Tatiana Shamanova

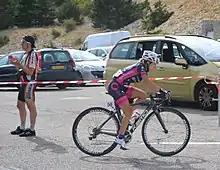
Shamanova in 2016

Tatiana Shamanova (born 18 January 1992) is a Russian former professional racing cyclist. For three consecutive years, Shamanova finished in the top ten overall of the Tour of Adygeya – seventh in 2013, third in 2014 and fifth in 2015.